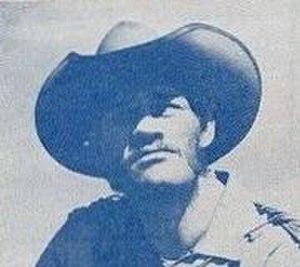
Bill Parks dans un magazine de catch du 8 mai 1953